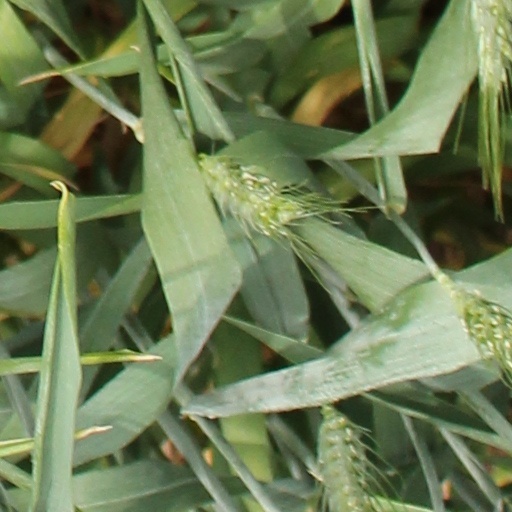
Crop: wheat